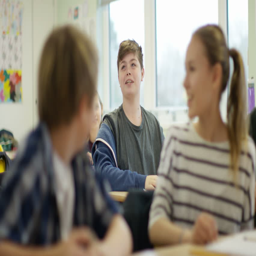
4k young boy talking in school classroom gets round of applause from the other students .